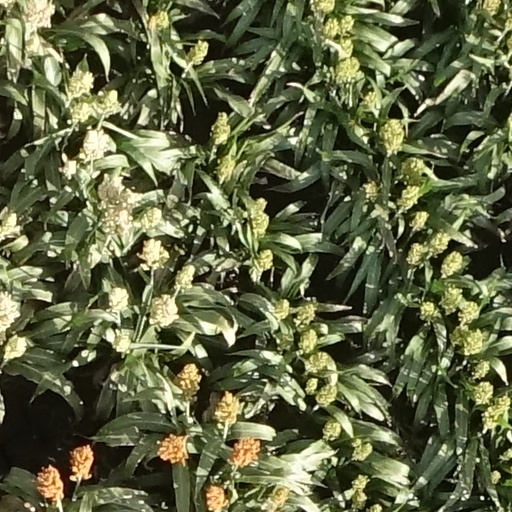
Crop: sorghum